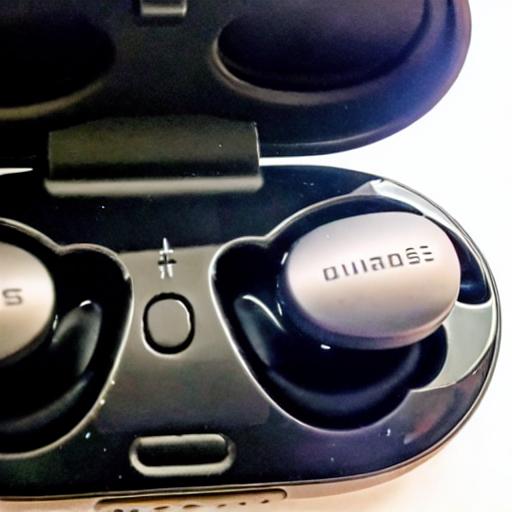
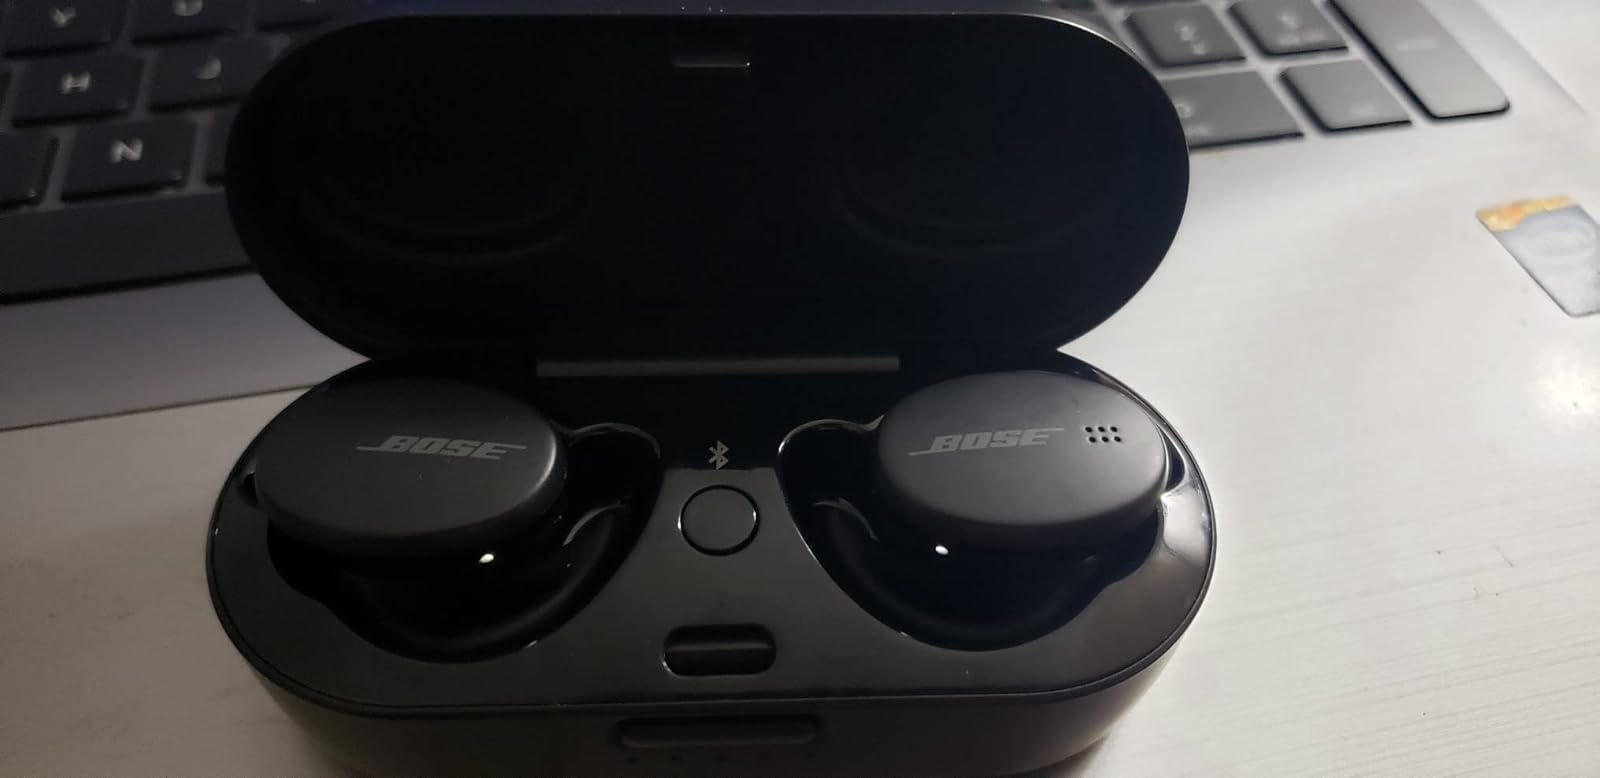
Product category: earbuds
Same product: no